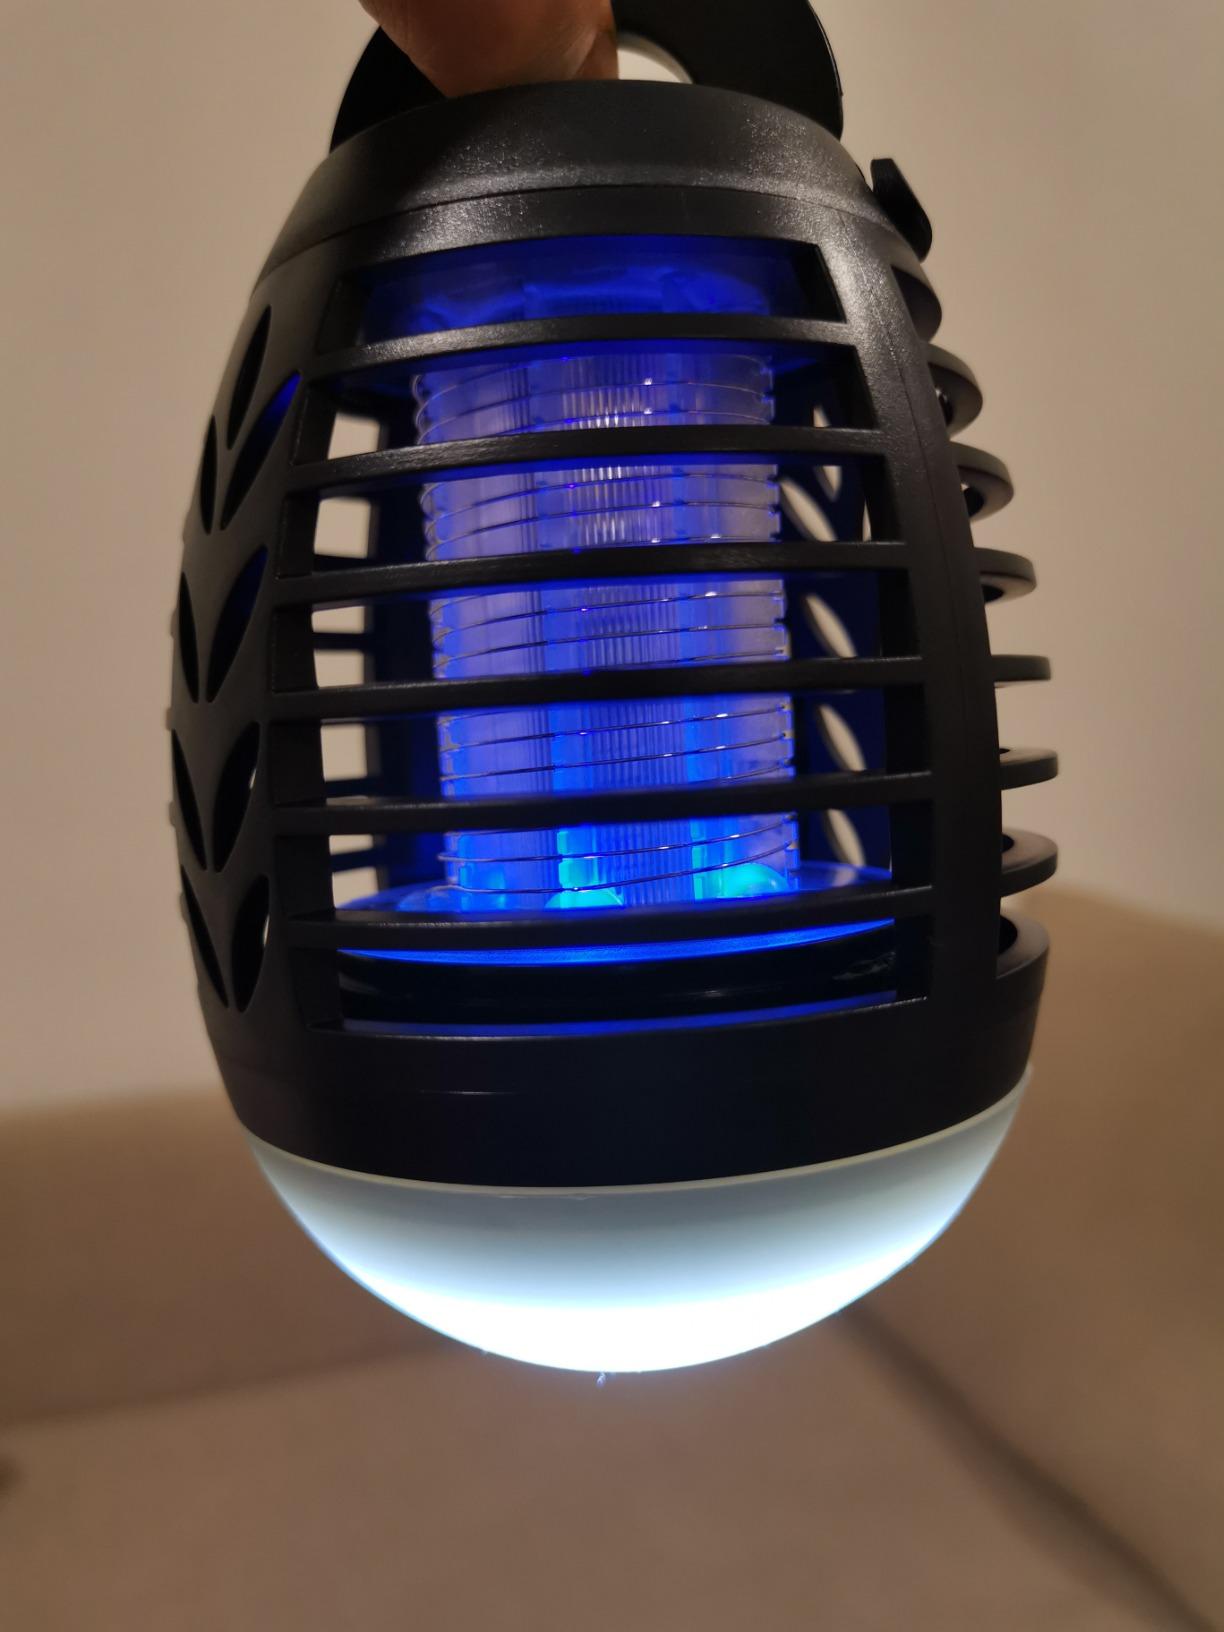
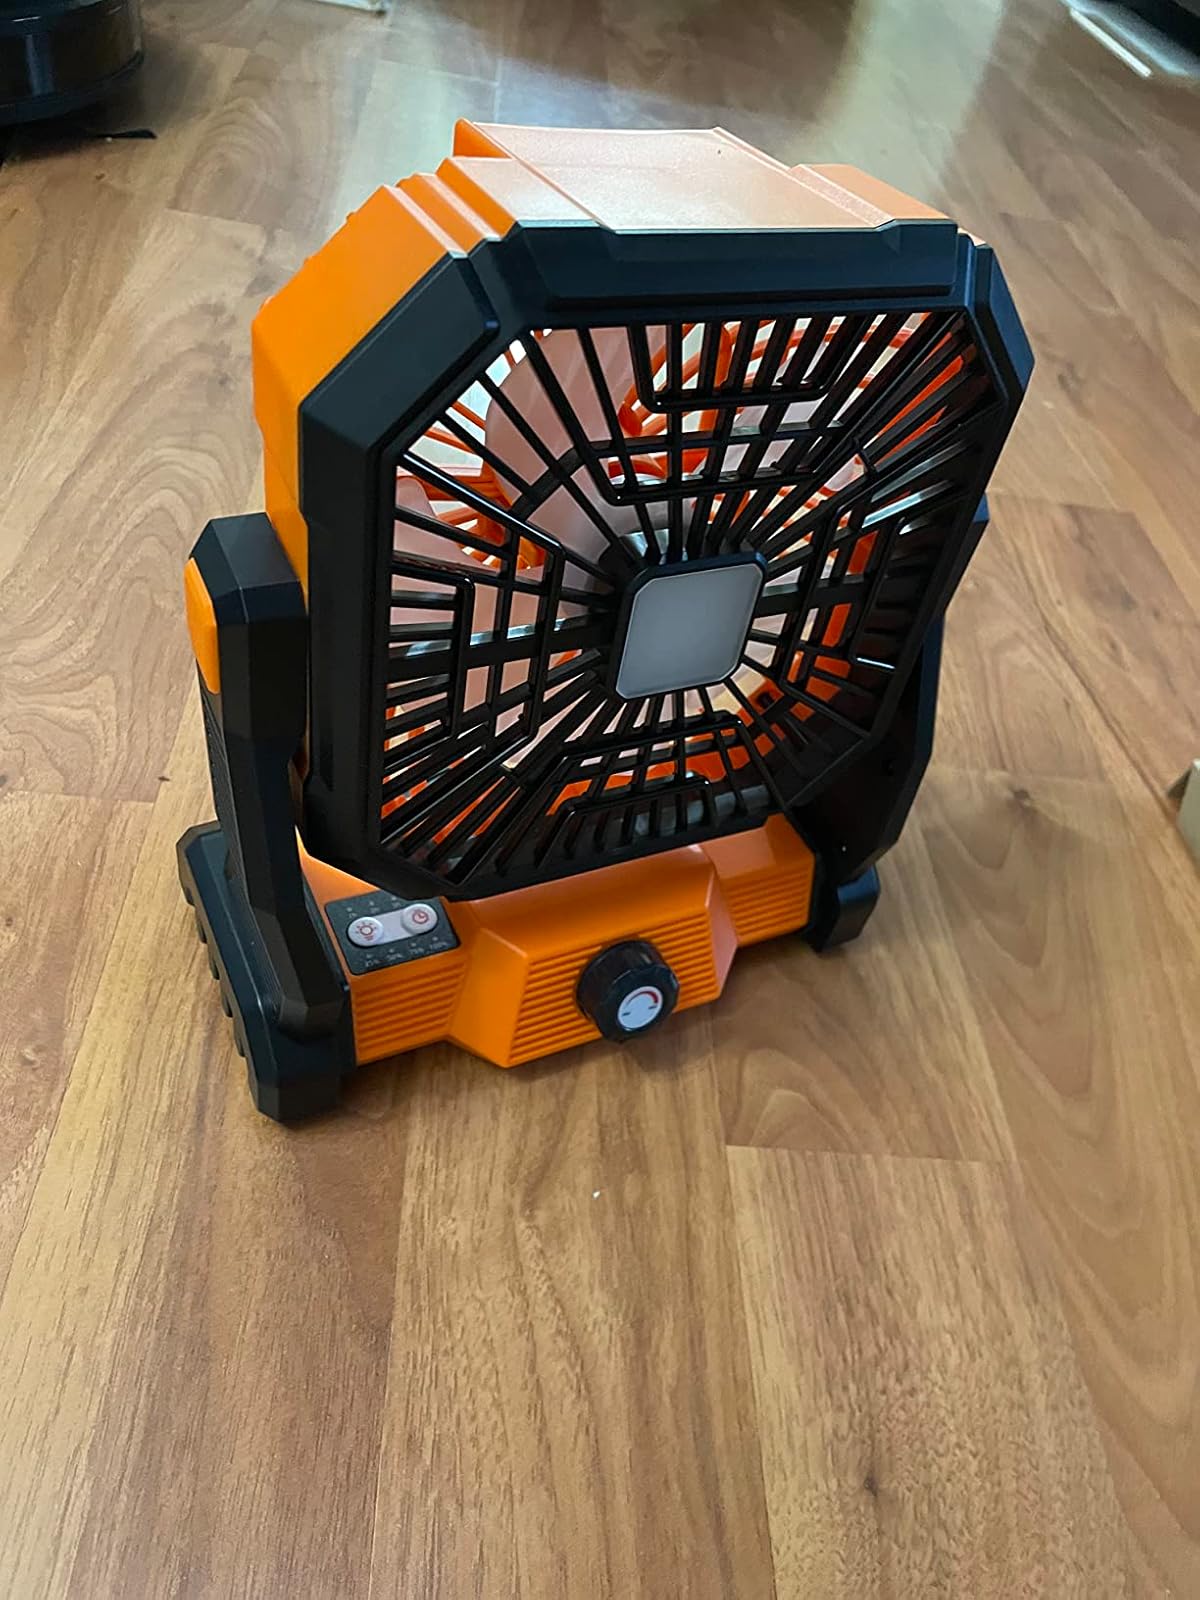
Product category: lantern
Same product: no